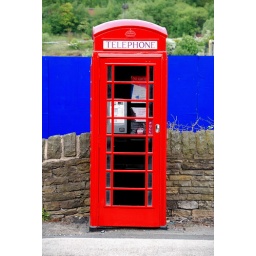
The reddest red phone box I've ever seen! Situated near The Venue on manchester Road, Stocksbridge.